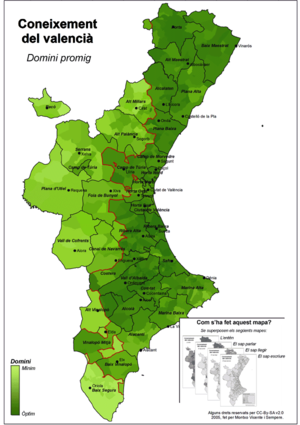
Valenciansk / Lingvistisk betragtning / Dansk ord fra valenciansk
Tilknytningen til valenciansk
Valenciansk er det historiske, traditionelle og officielle navn, som bruges i Generalitat Valenciana, når man taler om ét af de sprog, der tales der. Det er det samme sprog, som officielt kaldes catalansk i Katalonien, på de Baleariske Øer, i Andorra og Alghero. På den anden side er valenciansk også det navn, som lingvister bruger om en af de vigtigste dialektale grupper inden for det catalanske sprog, der tales i den centrale og sydlige del af regionen Valencia.